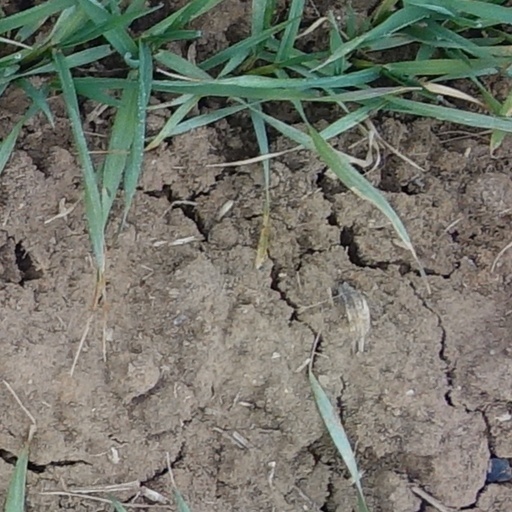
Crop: wheat